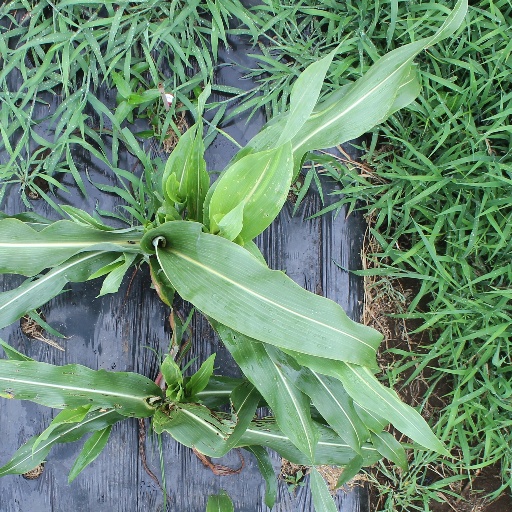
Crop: sorghum